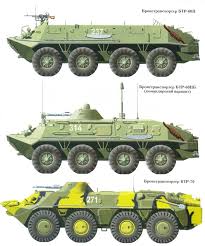
Label: BTR-70